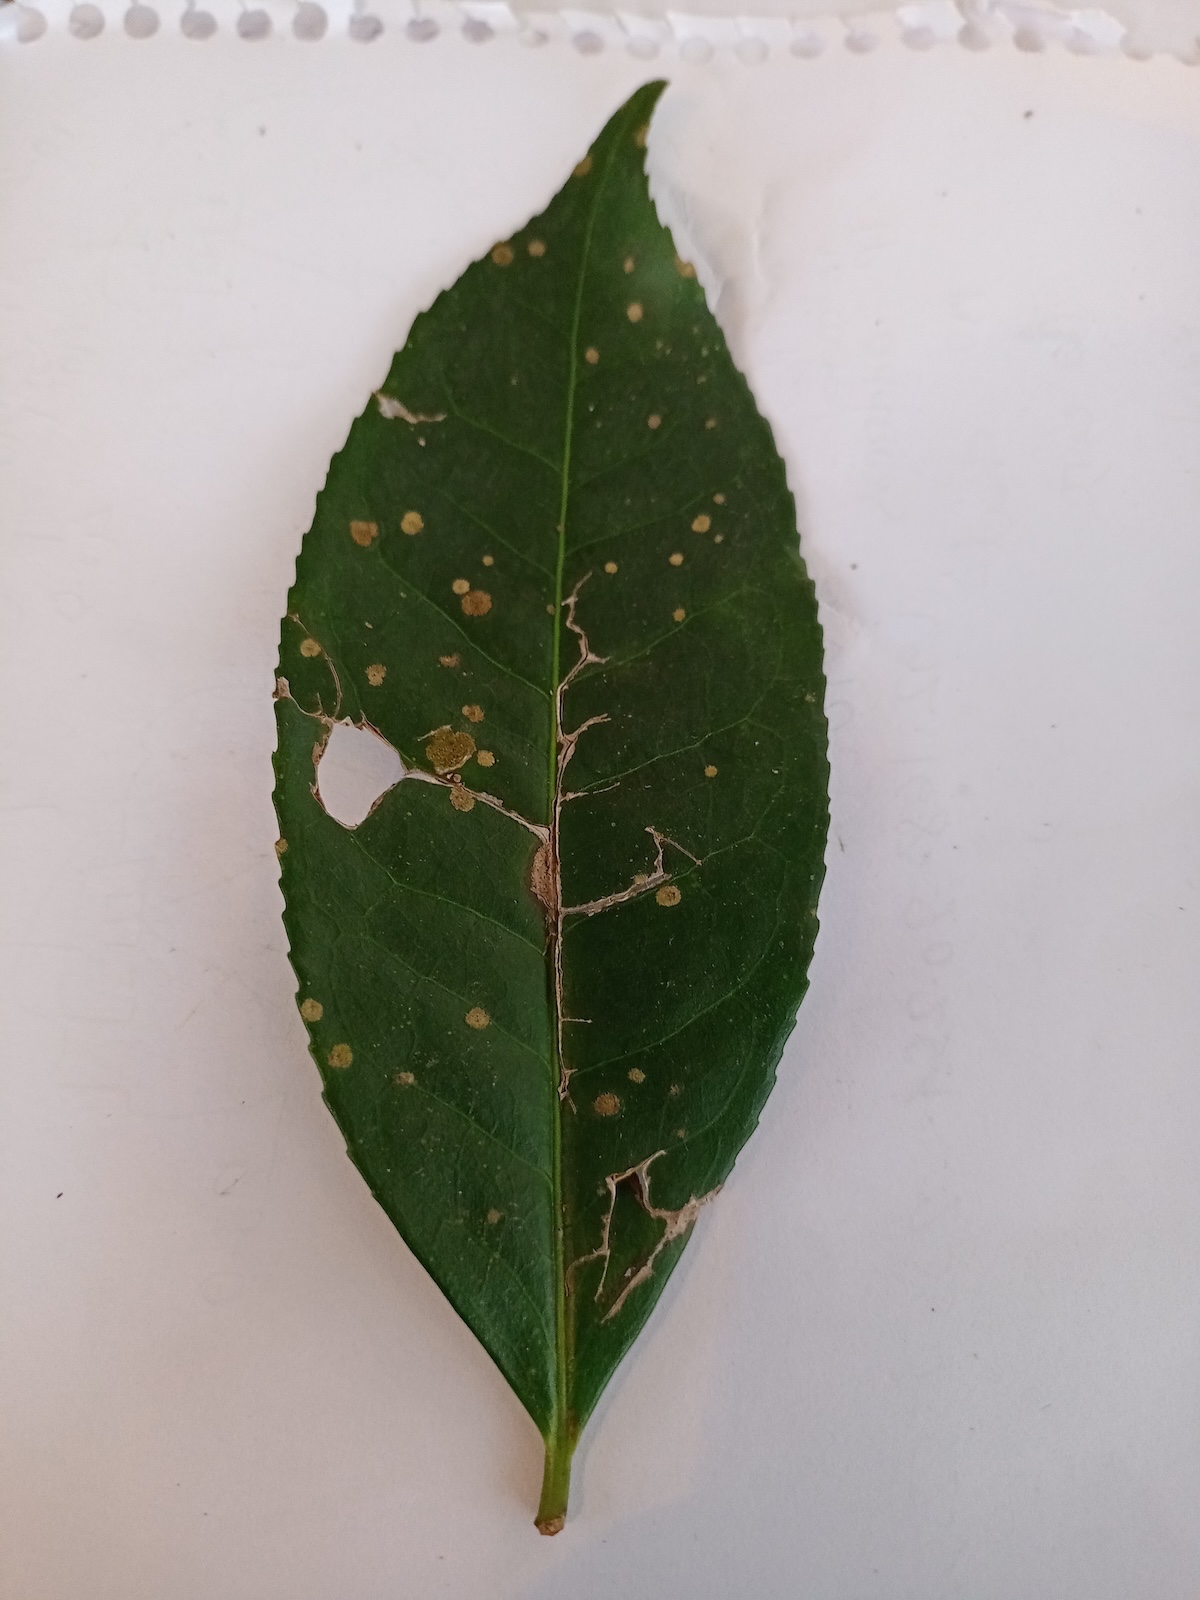
Label: Tea algal leaf spot